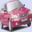
Label: automobile